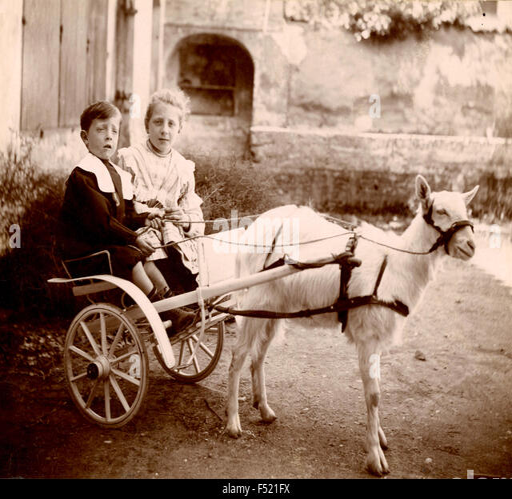
children on a small cart drawn by a goat